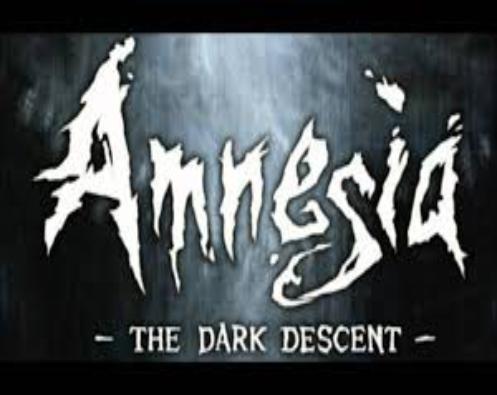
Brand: amnesia
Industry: Clothes